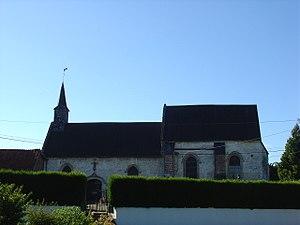
Église de Framecourt
Framecourt est une commune française située dans le département du Pas-de-Calais en région Hauts-de-France.